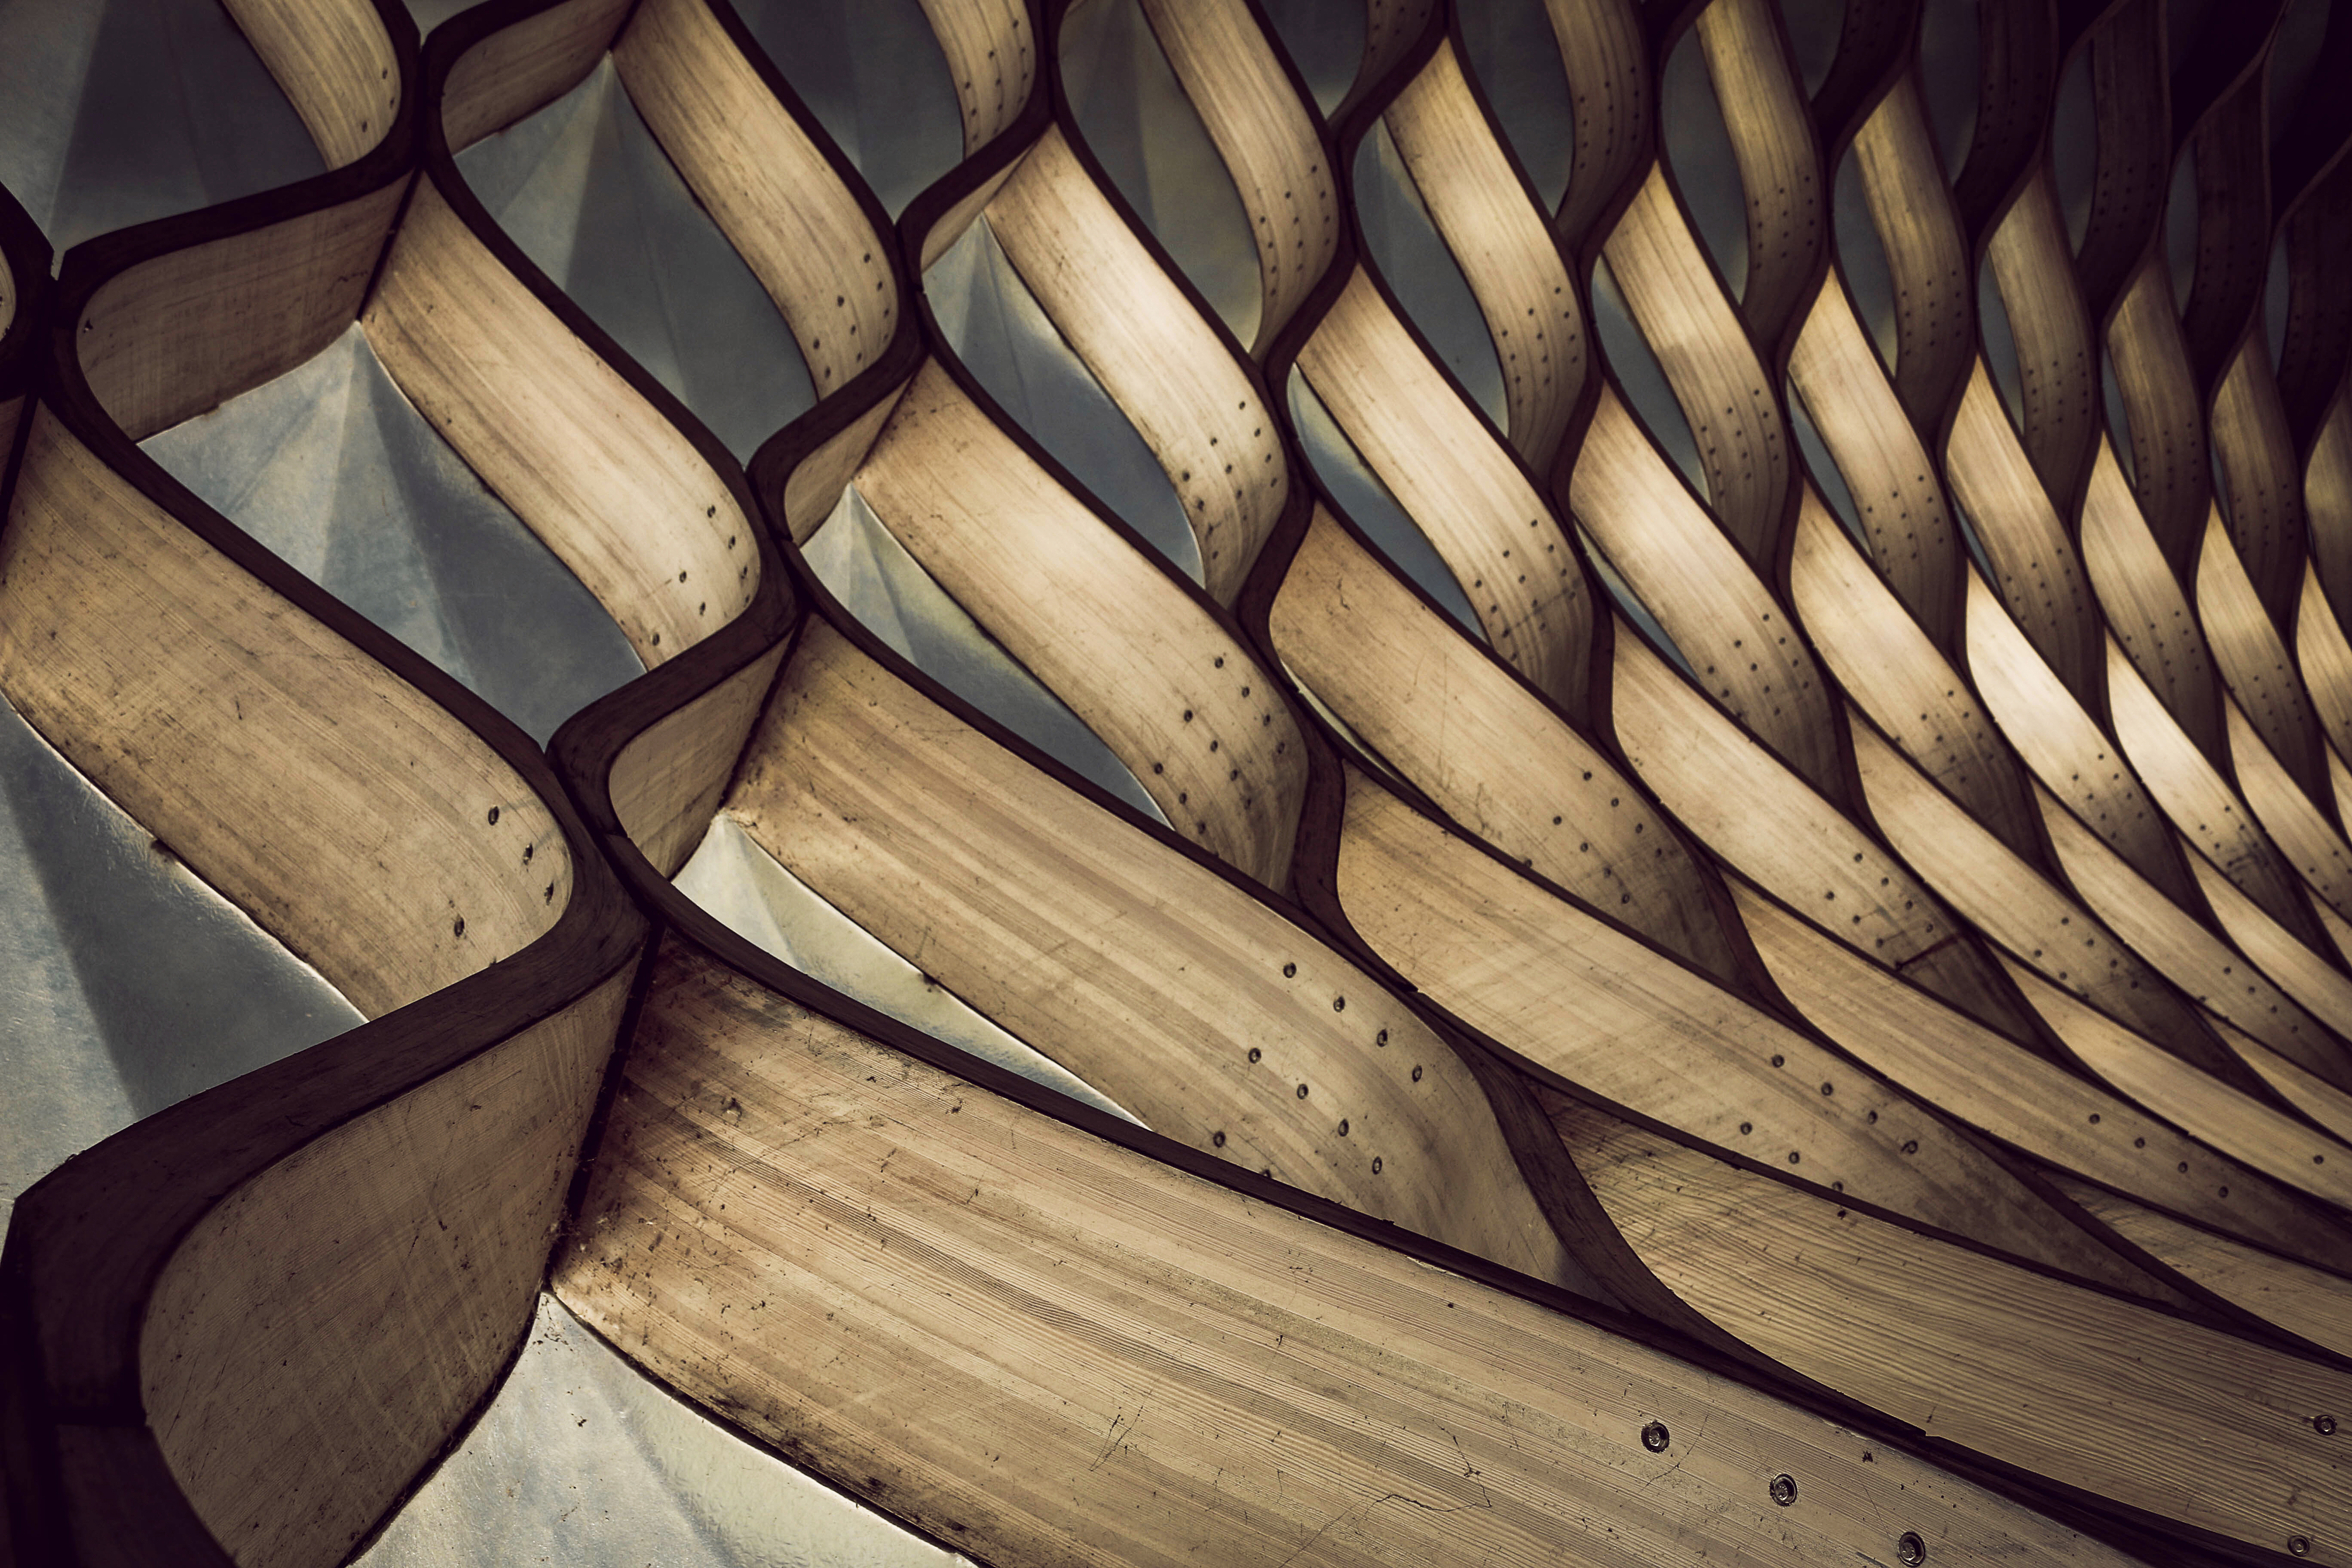
wing, light, wood, leaf, color, close up, design, symmetry, carving, shape, man made object